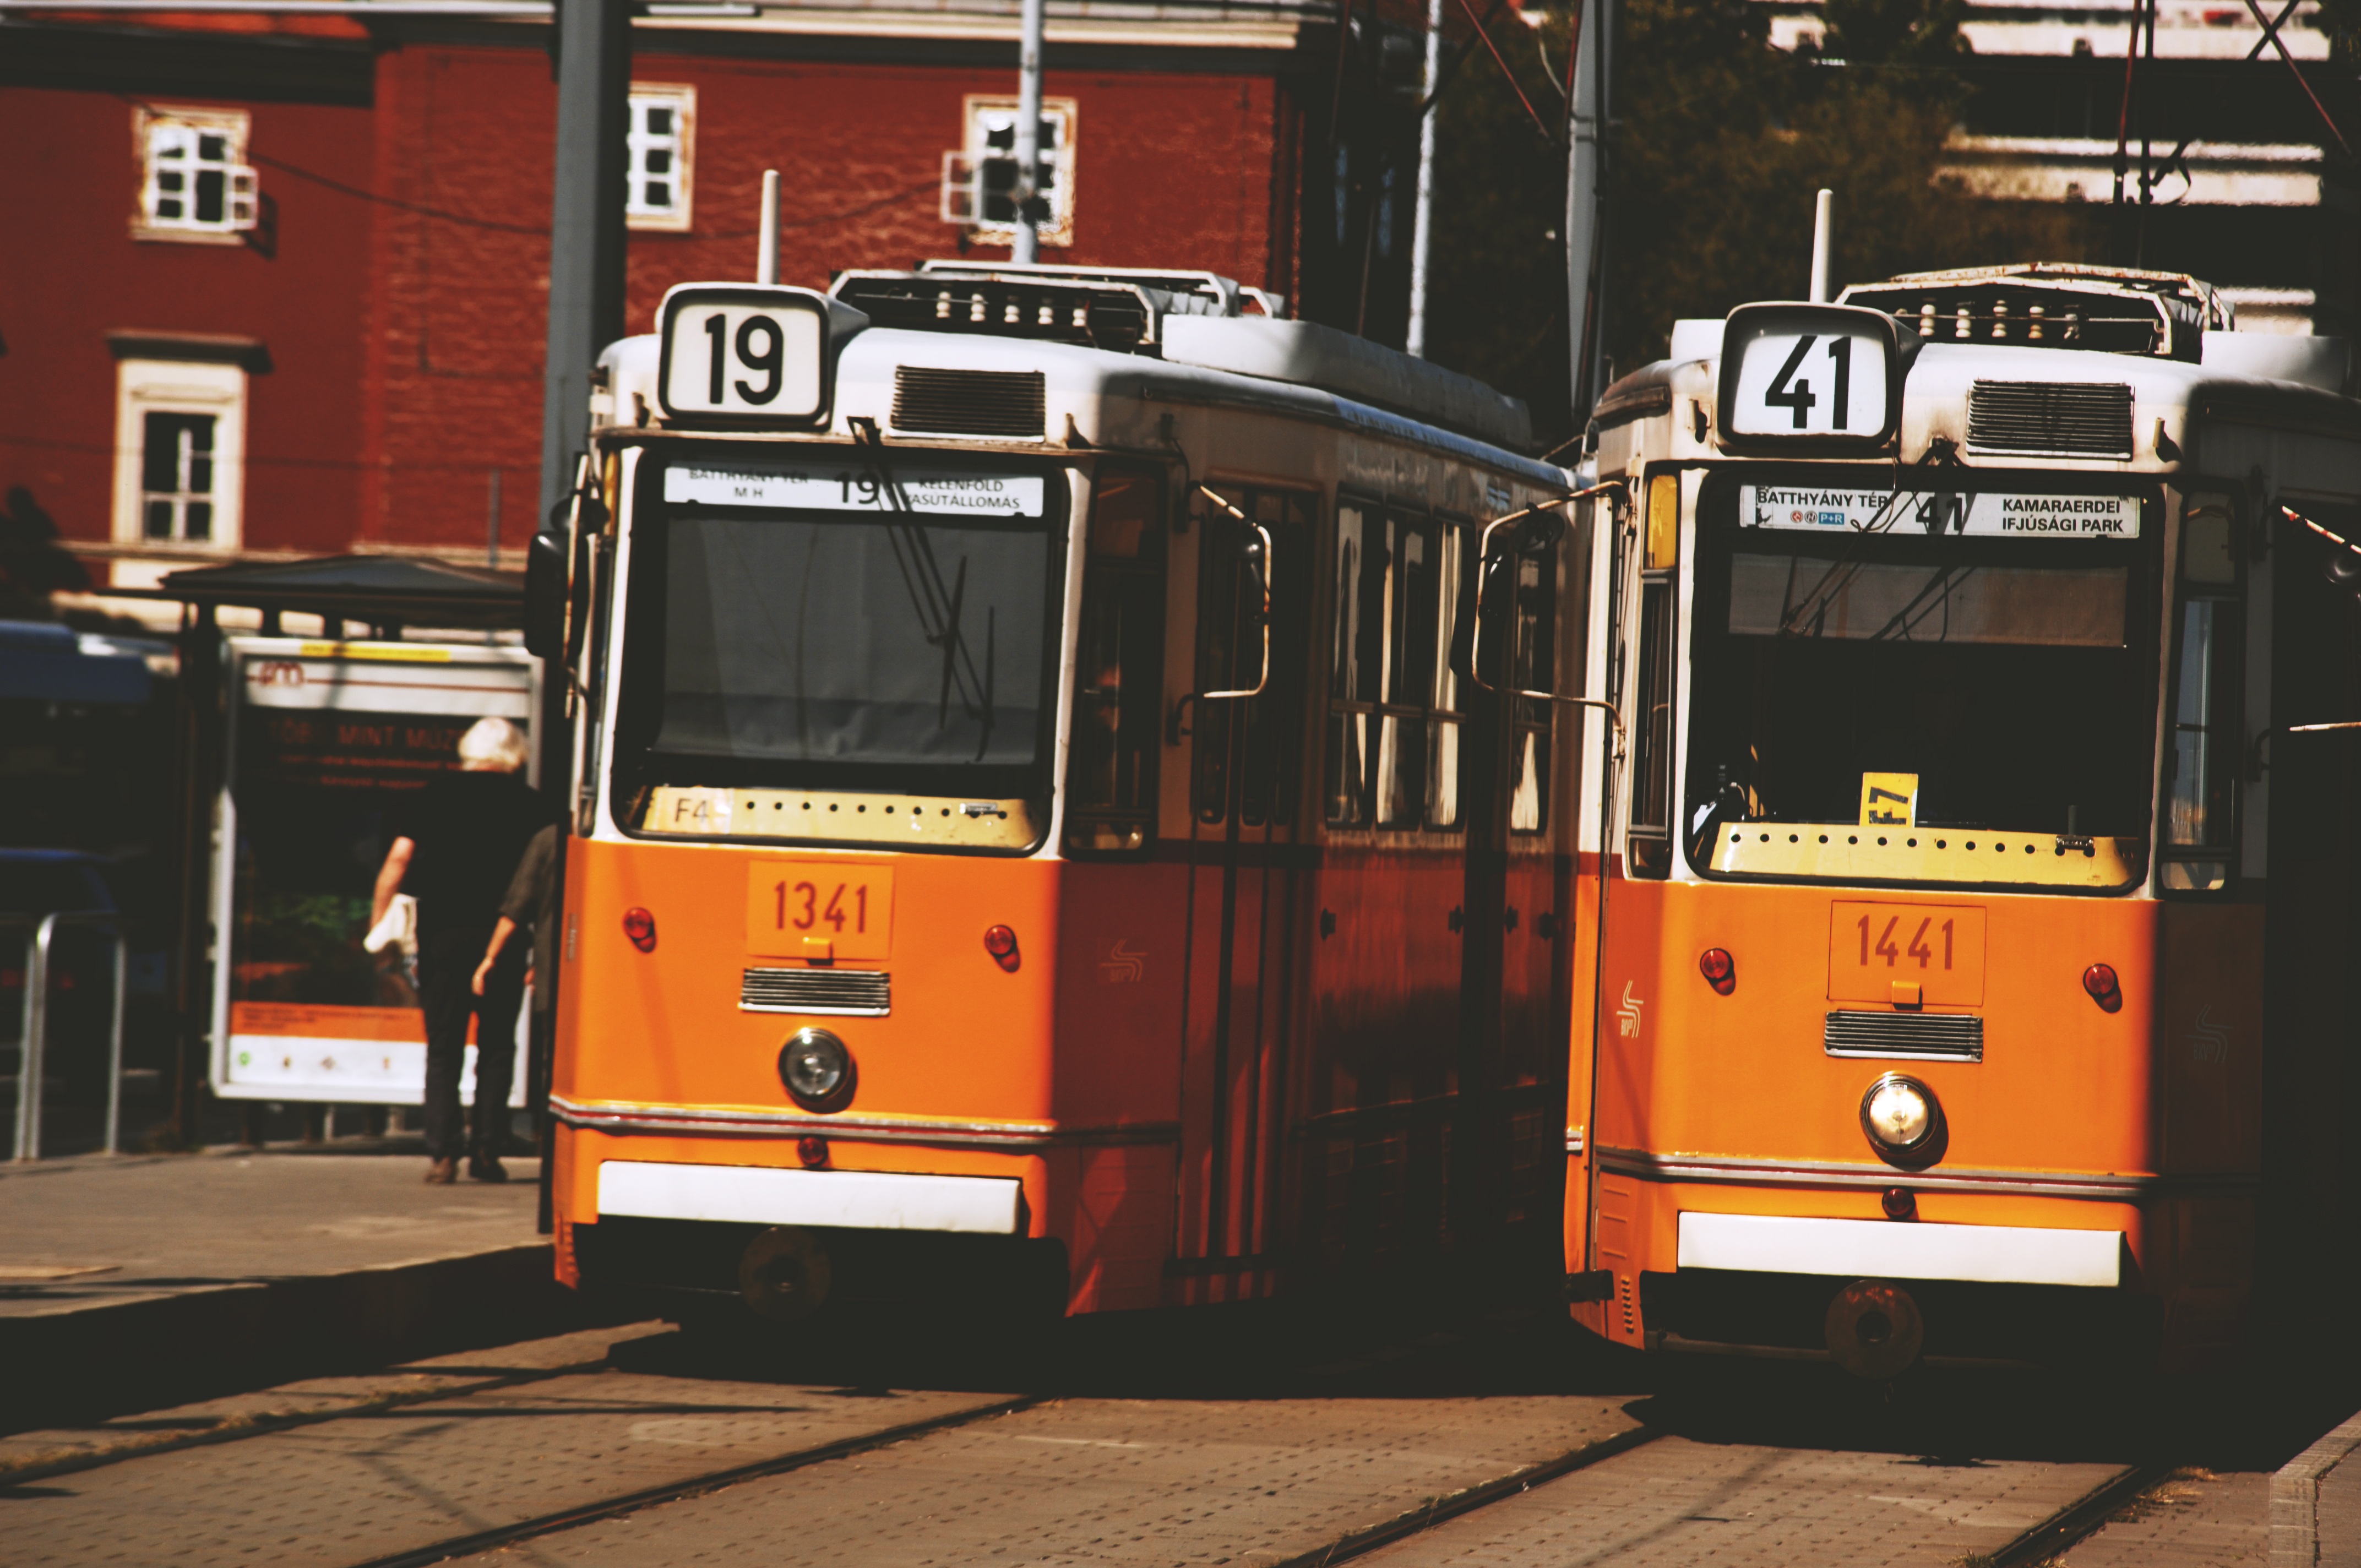
bridge, traffic, tram, transport, vehicle, public transport, bus, budapest, hungary, land vehicle